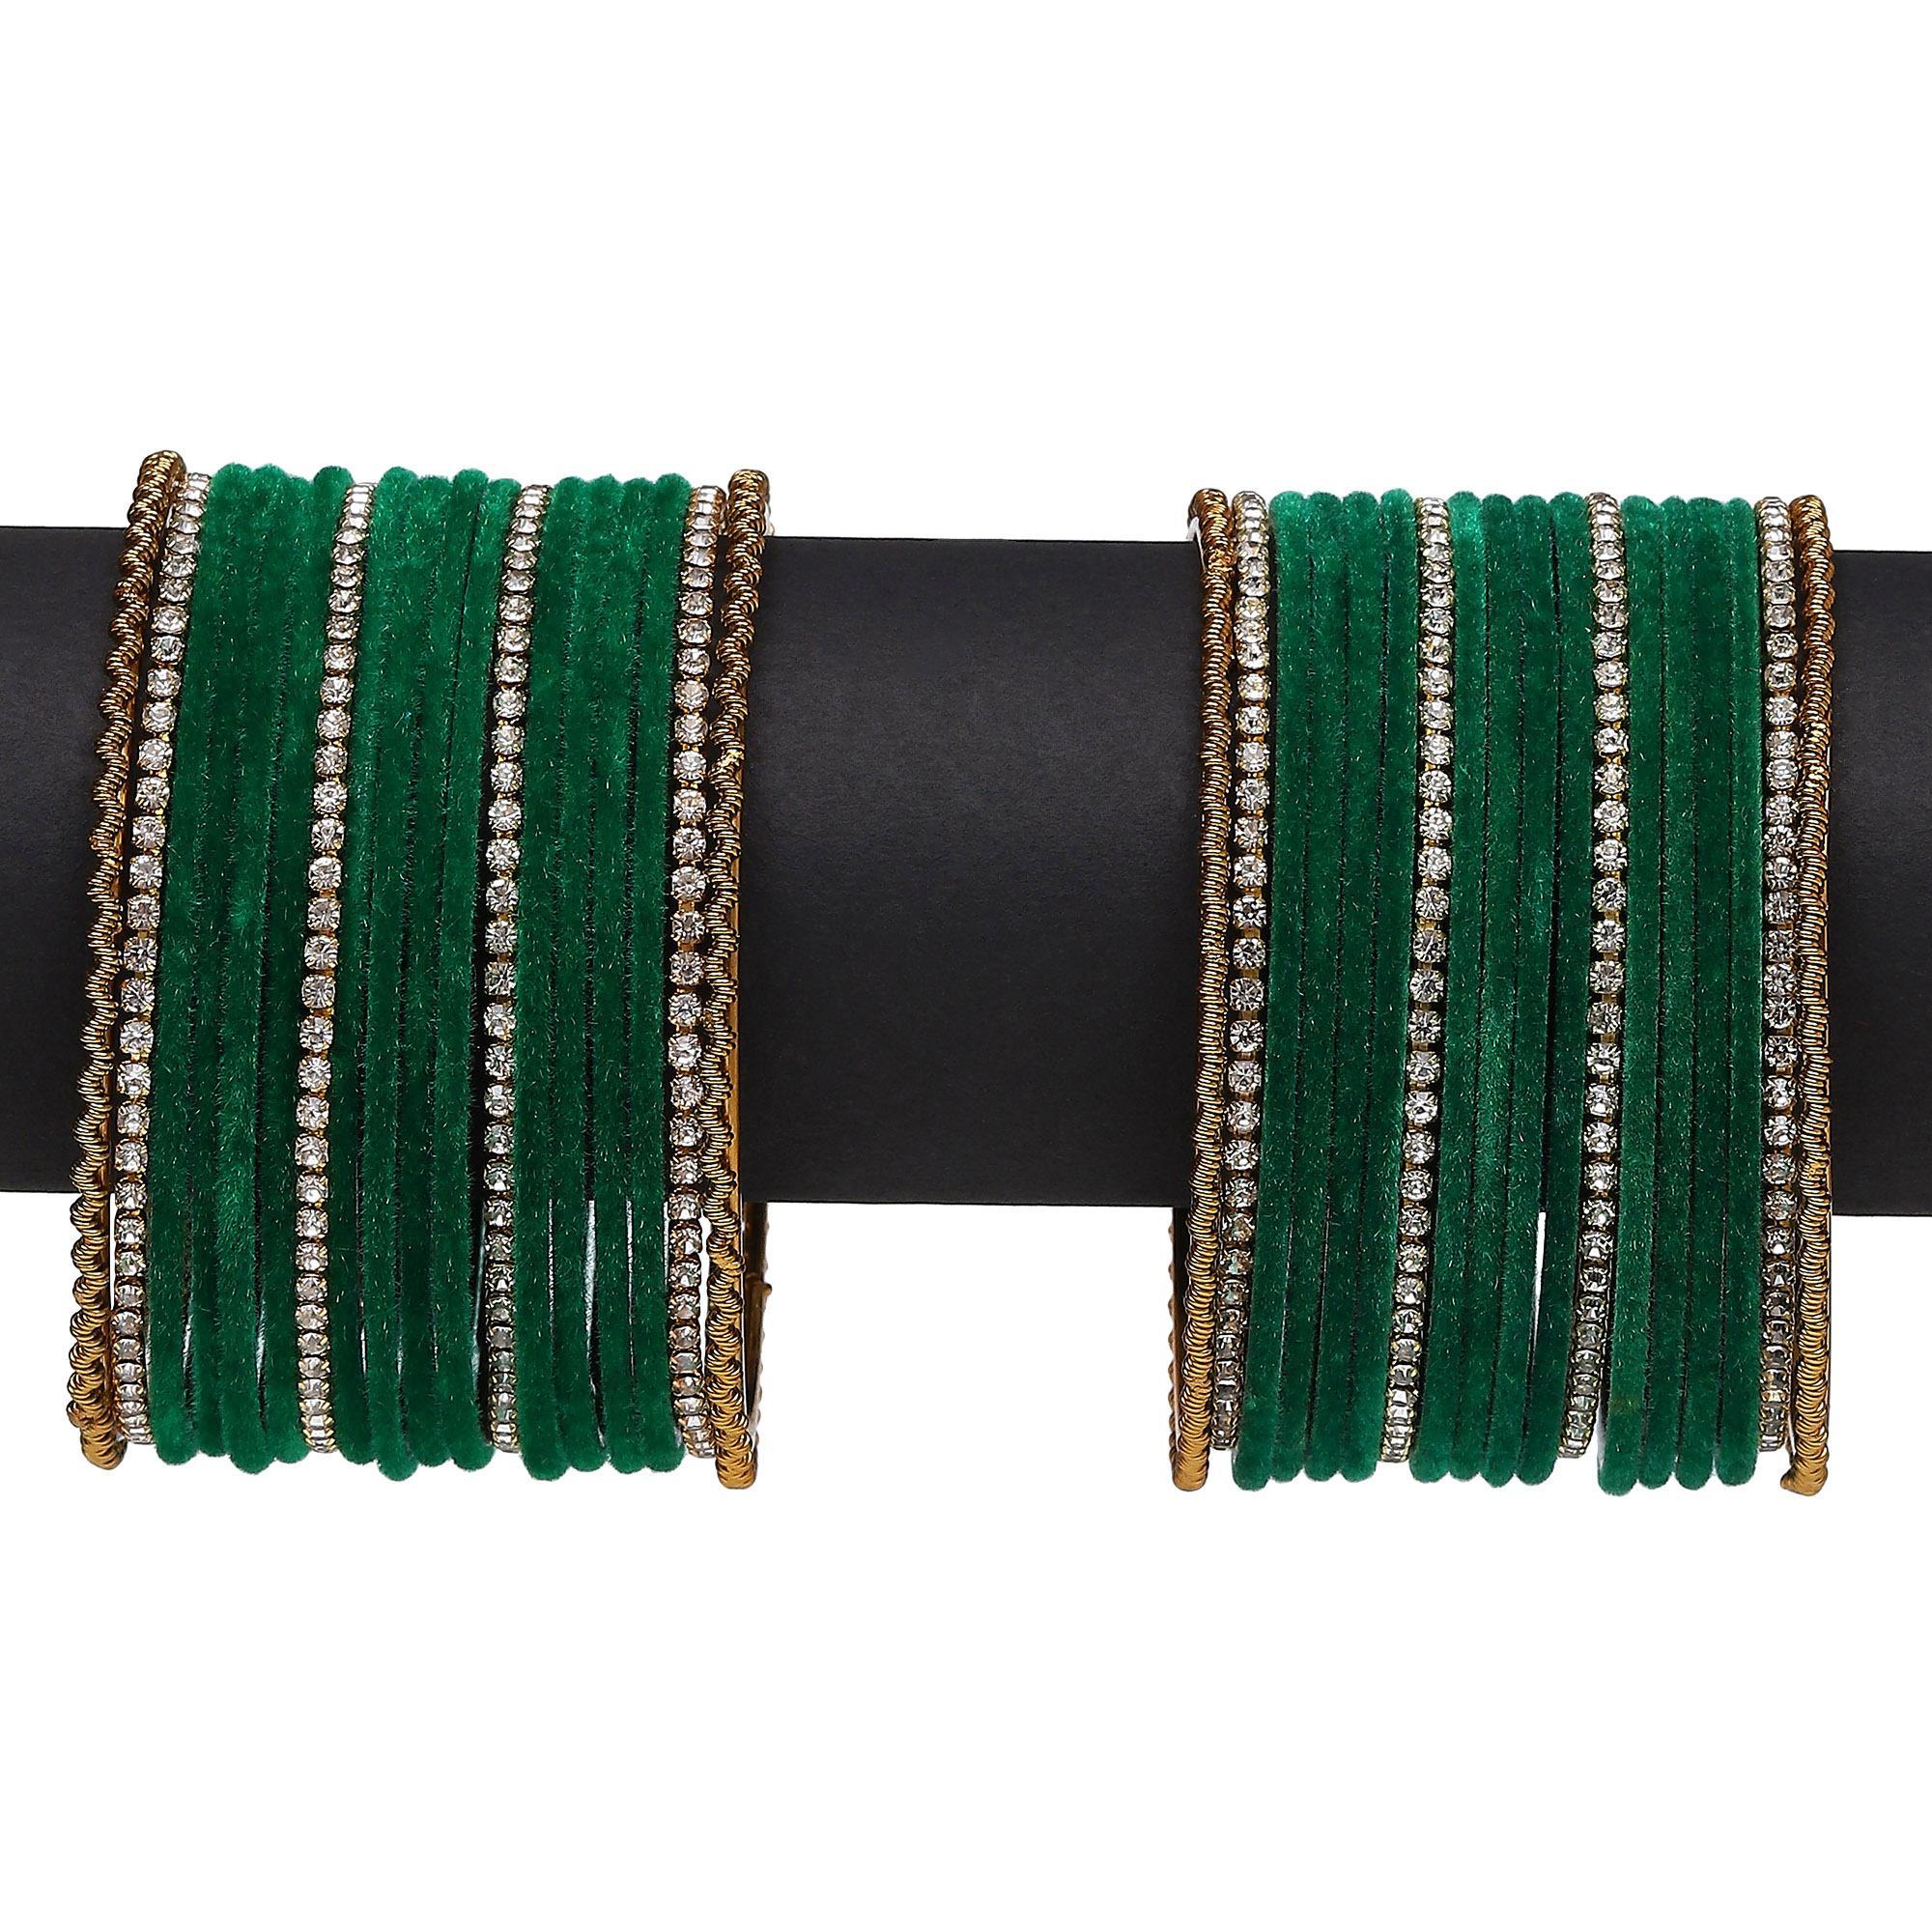
ZENEME Gold-Plated Matte Finish Velvet White American Diamonds Studded Bangles Set Of 36
Type: Bangles
Brand: Zeneme
Price: Rs. 299
 Be a trendsetter and embrace yourself with the wide collection of zeneme. Jewelry has its own place in our hearts. It is every woman’s best friend and more. Since a decade 2011 and with vision of fulfilling every womans desire to look radiant with the unique collection of jewellery which is not just a tradition, it is a form of lifestyle. Zeneme has consistently ensured that it spreads happiness with its masterpieces not just in india but across the globe. Must-have, daily-wear elegant american diamond studs and cuffs from the house of zeneme even perfect for all other special occasions.Disclaimer:Wipe your jewellery with a soft cloth after every use. Always store your jewellery in a flat box to avoid accidental scratches. Keep sprays and perfumes away from your jewellery. Do not soak your jewellery in water. Clean your jewellery using a soft brush, dipped in jewellery cleaning solution only.
Features: Bangles,Bangle,Handcrafted Designer Fashion Bangles,Emblish Design Bangles
Included: Set Of 36 Bangles